Question: Please indicate a possible affordance area of baseball bat that can be used for holding
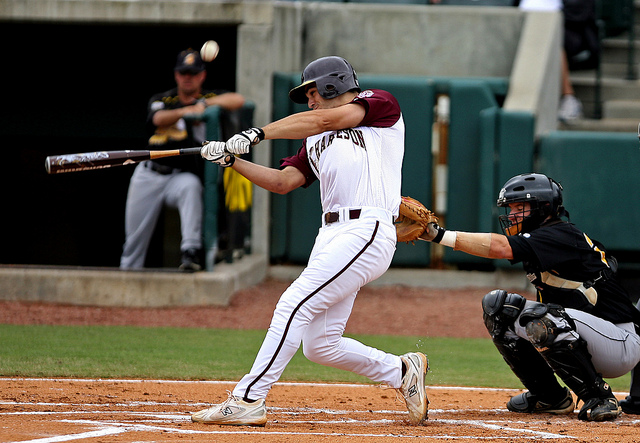
Answer: [195.5, 133.5, 260.5, 174.5]